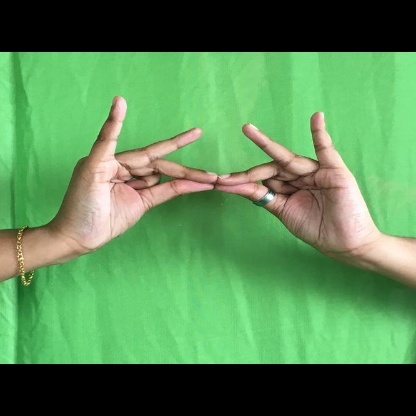
Mudra: Sakata